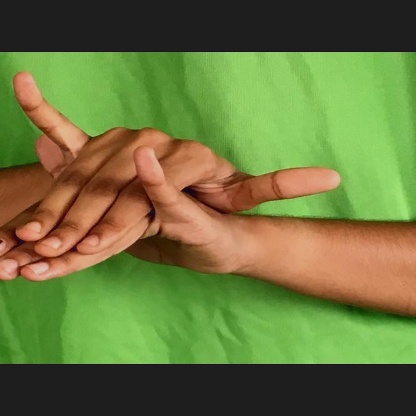
Mudra: Varaha